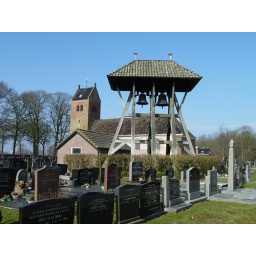
A freestanding wooden bell tower in Ureterp/Oerterp, Friesland.